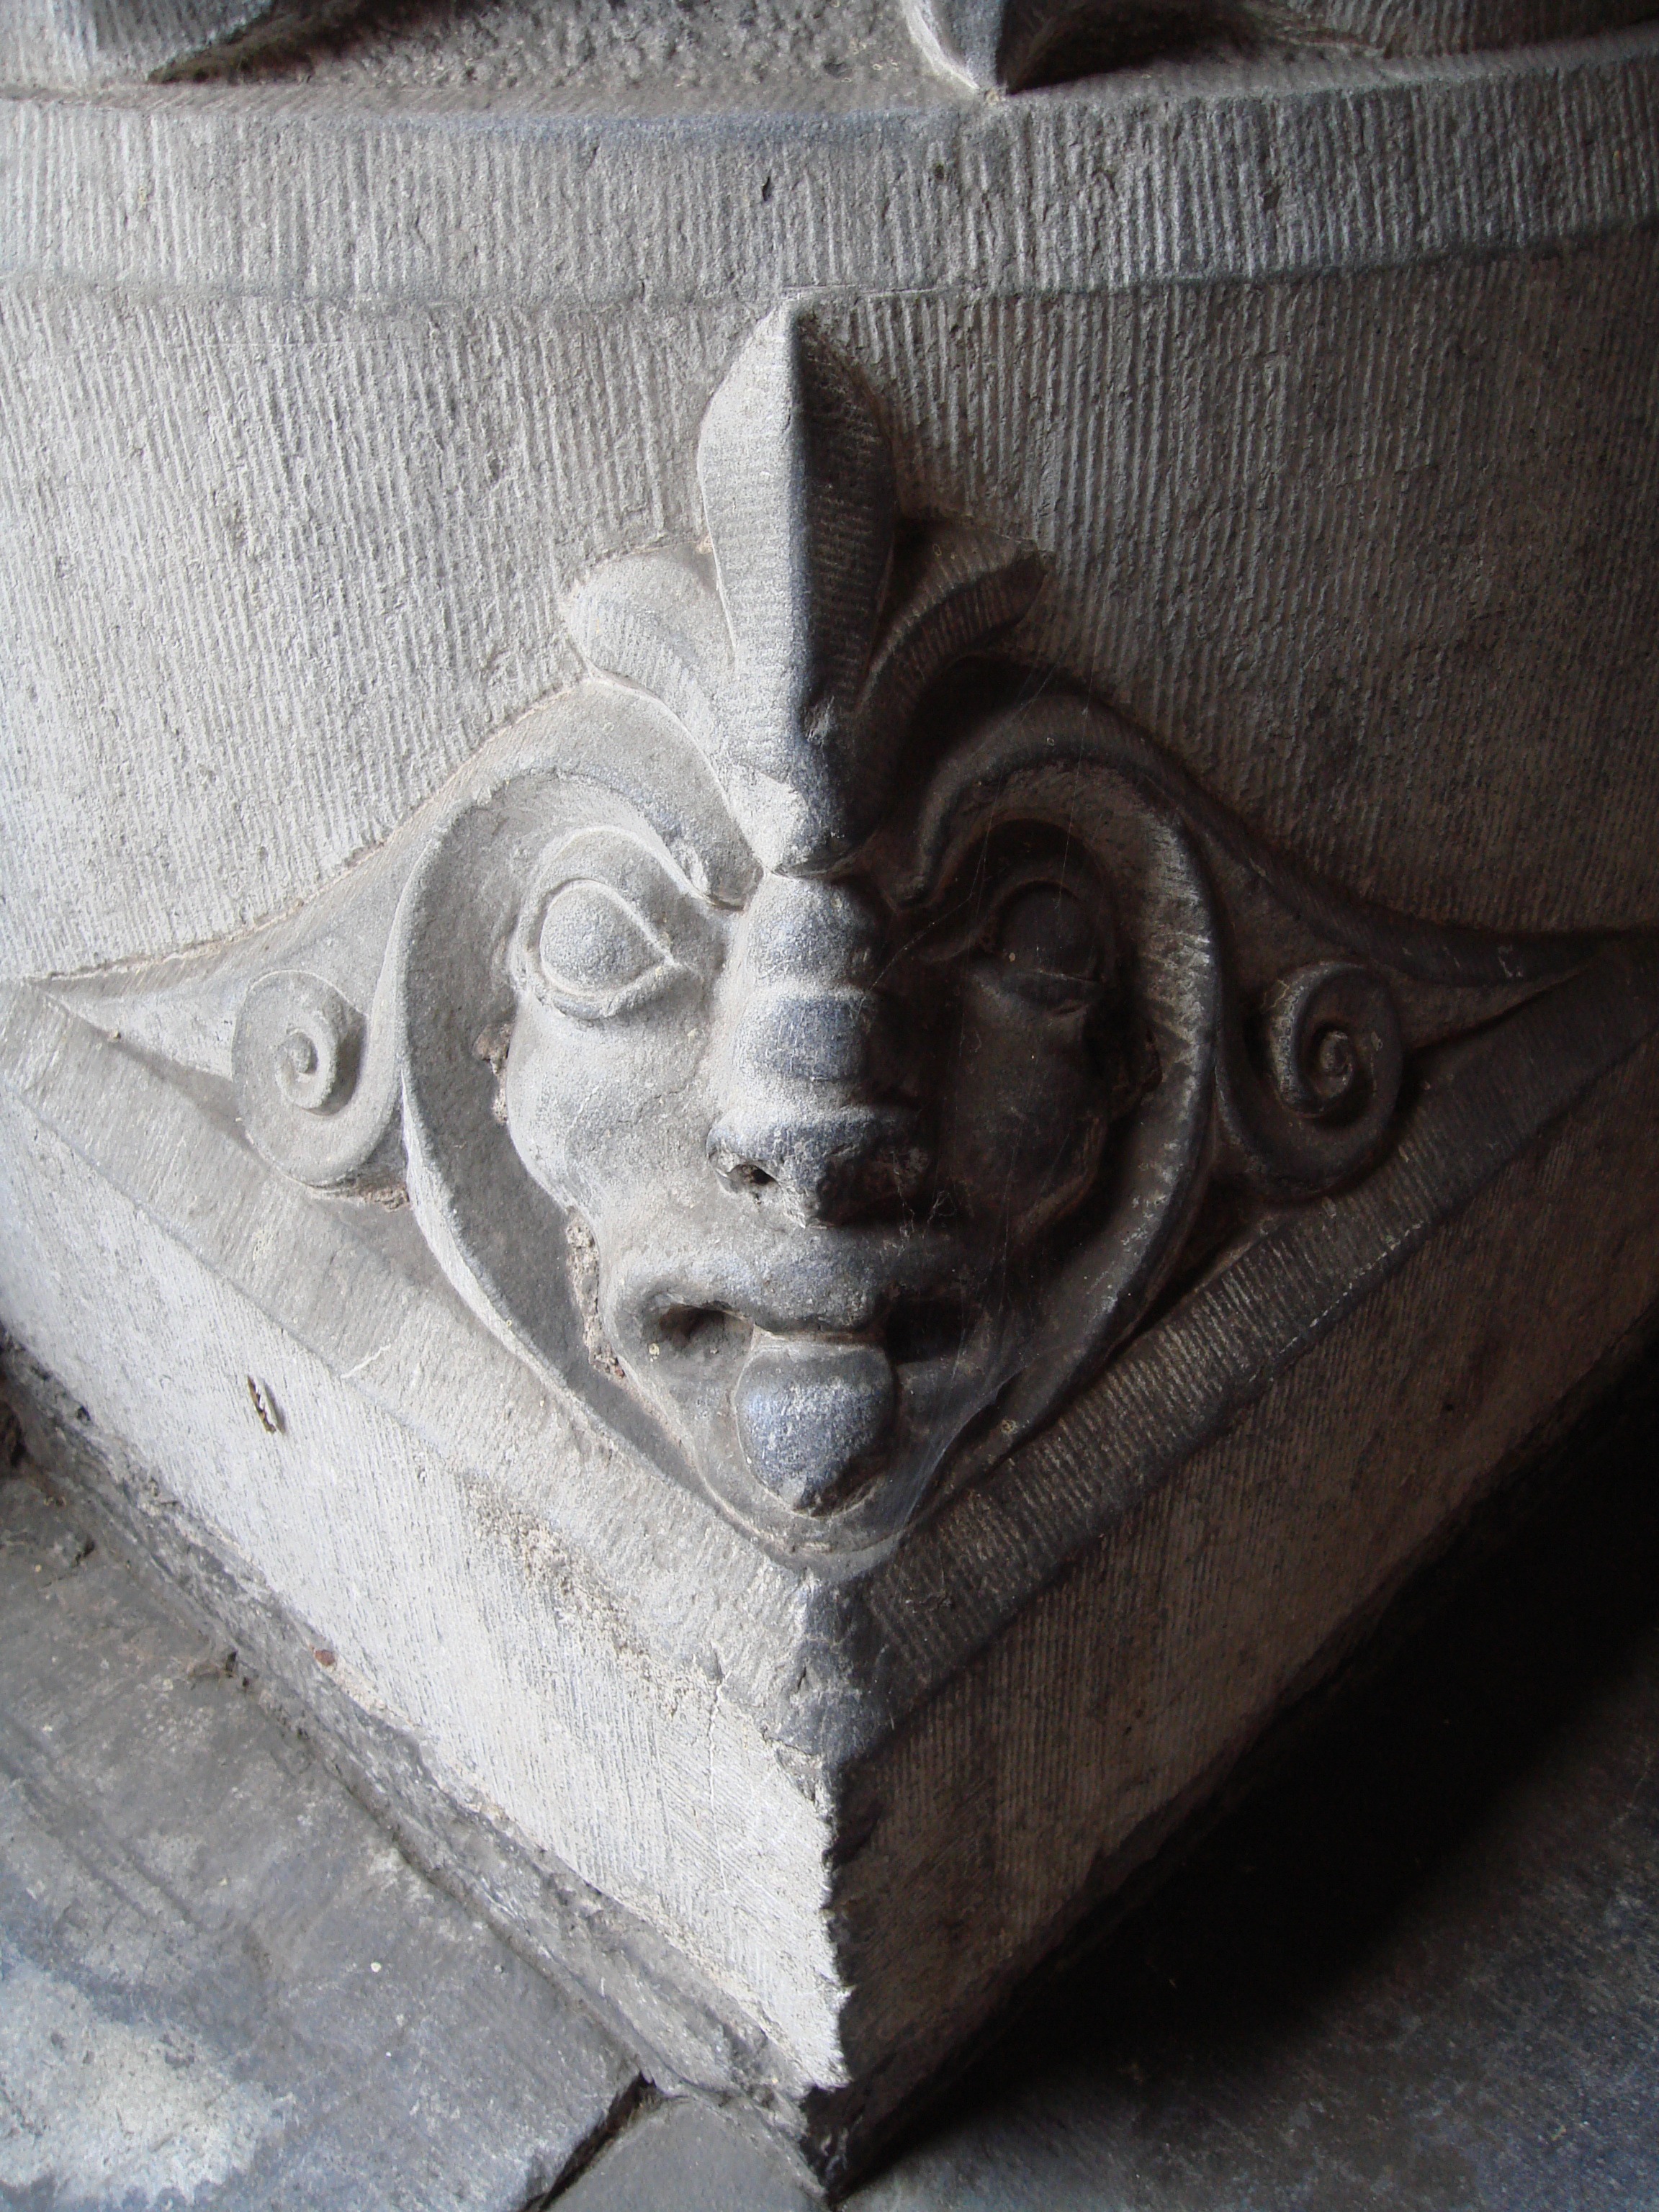
wood, stone, monument, travel, statue, column, artistic, belgium, gargoyle, sculpture, art, design, temple, carving, stonework, relief, liege, stone carving, ancient history